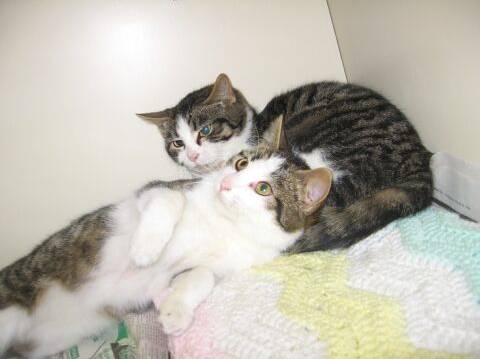
Label: cat